Araneus mitificus

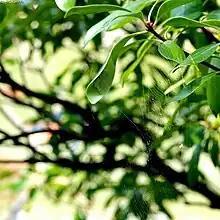
"Araneus mitificus" resting in its sanctuary in Chūō-ku, Kobe, Japan. Note the missing segment on its web.

"Araneus mitificus" are found in South, East, and Southeast Asia; west from Pakistan and India, north towards China and Japan, and south towards the Philippines, Papua New Guinea and Australia.